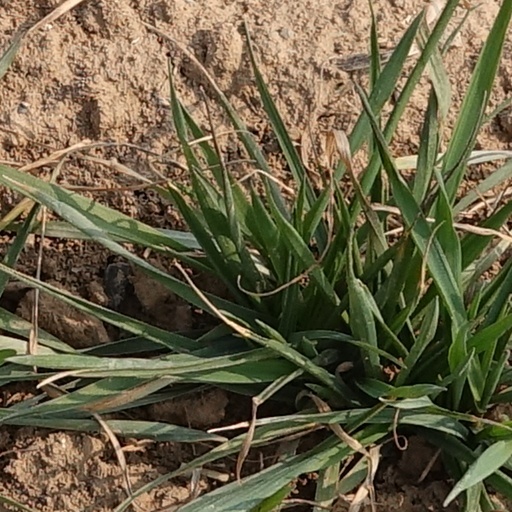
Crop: wheat